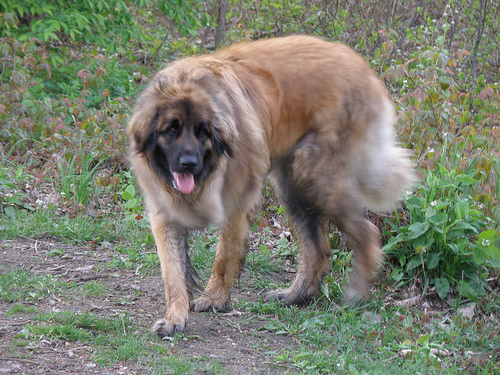
Animal: dog
Breed: leonberger